The Wrongdoers

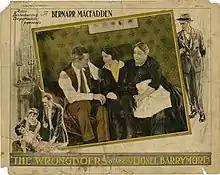
Lobby card

The Wrongdoers is a 1925 American silent drama film directed by Hugh Dierker and starring Lionel Barrymore, Anne Cornwall, and Henry Hull.